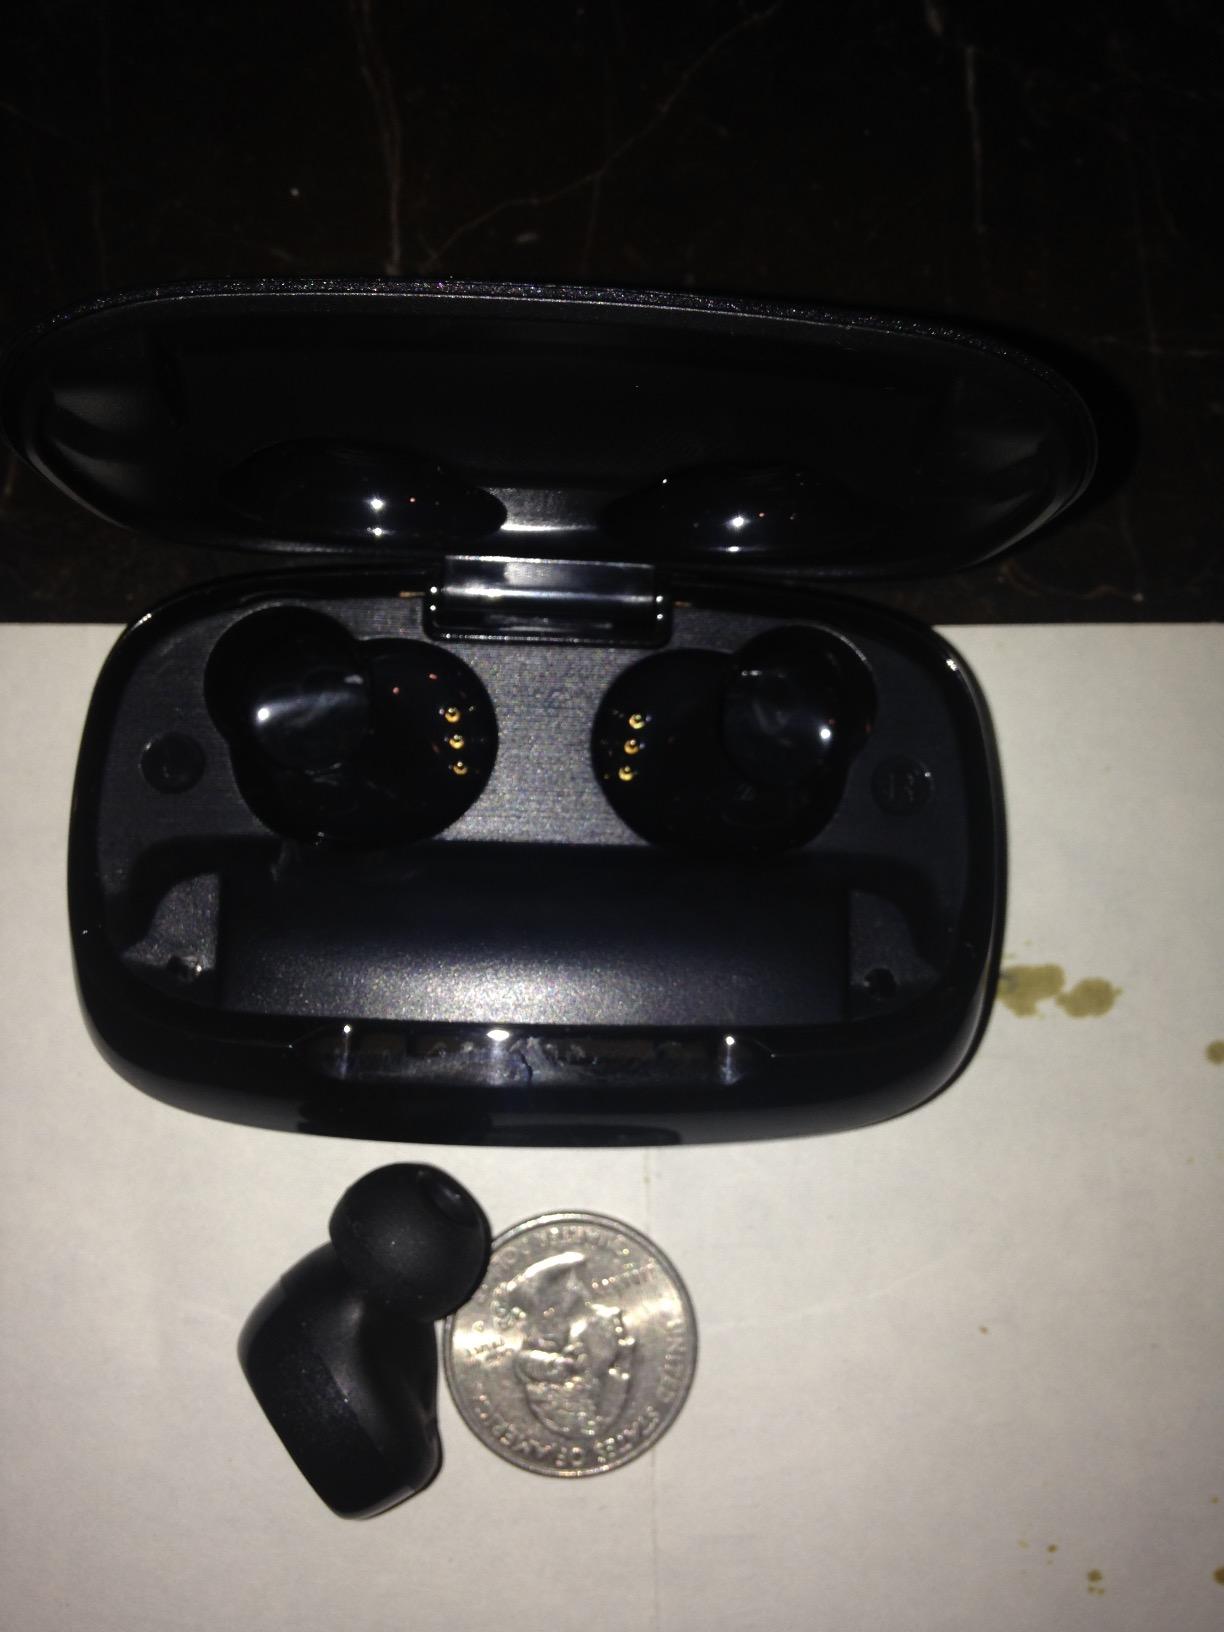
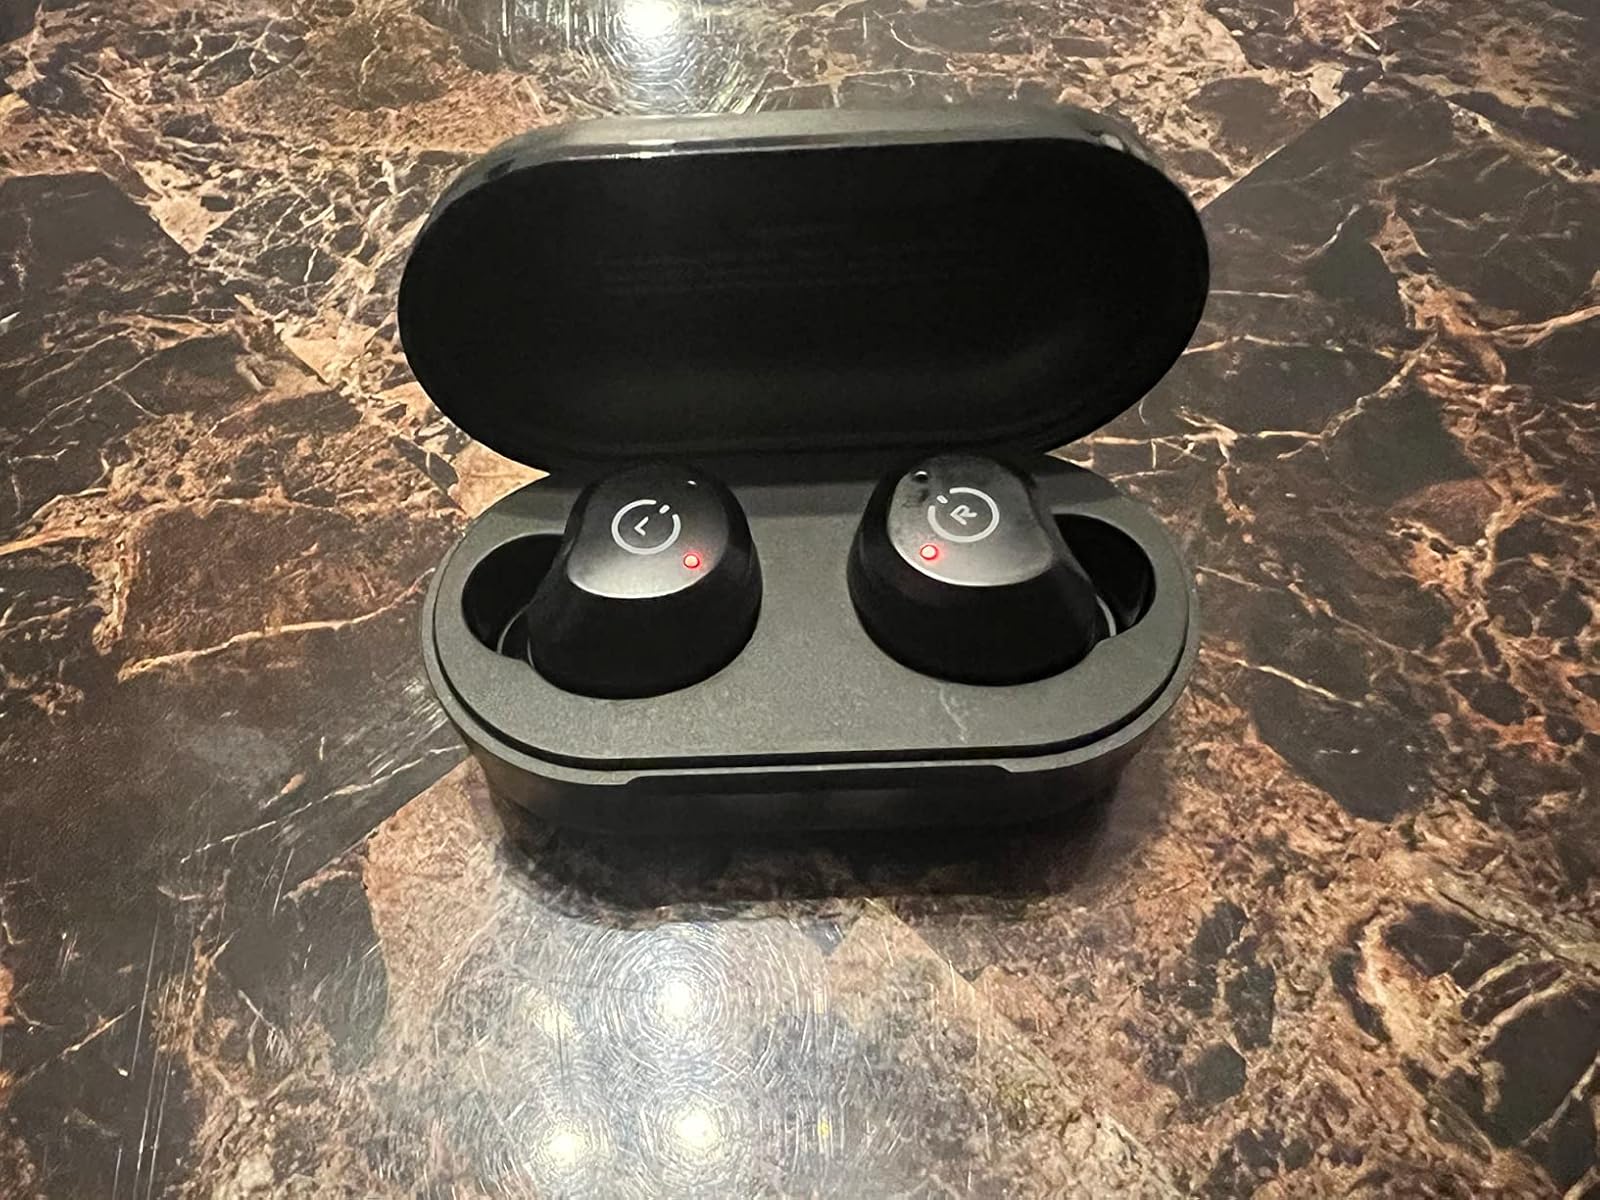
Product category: earbuds
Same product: no